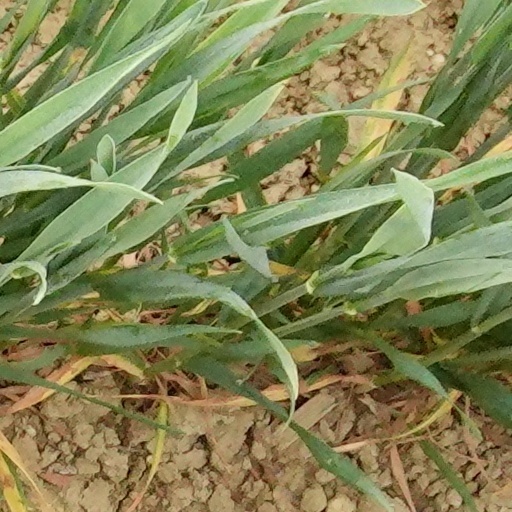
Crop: wheat